F8 (classification)

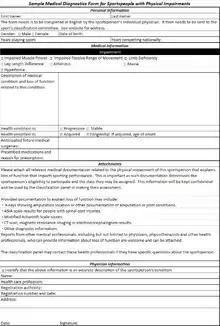

Classification is often sport specific, and has two parts: a medical classification process and a functional classification process.